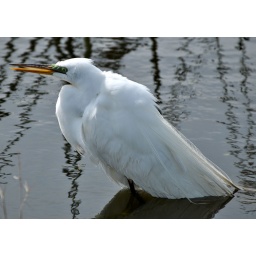
white in water